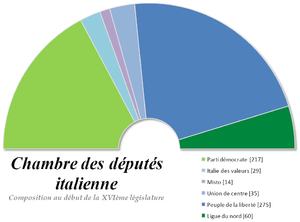
En Italie, des élections générales anticipées se sont déroulées les 13 et 14 avril 2008 à la suite de la dissolution du Parlement italien, prononcée le 6 février 2008 par le président de la République, Giorgio Napolitano, après la chute du second gouvernement de l'économiste Romano Prodi, lors d'un vote de confiance au Sénat de la République, au sein duquel la majorité, très fragile, ne tenait qu'à un fil.